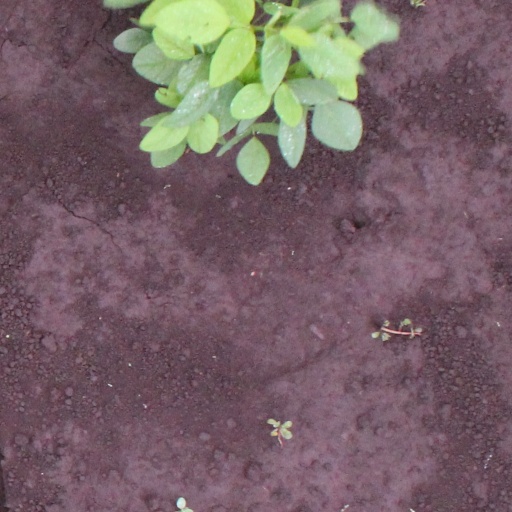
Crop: soybean